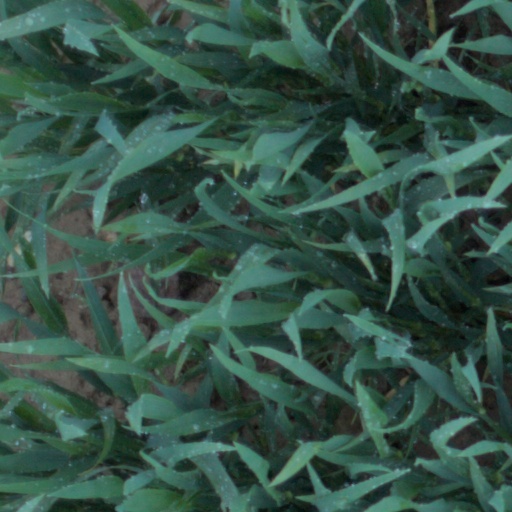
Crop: wheat